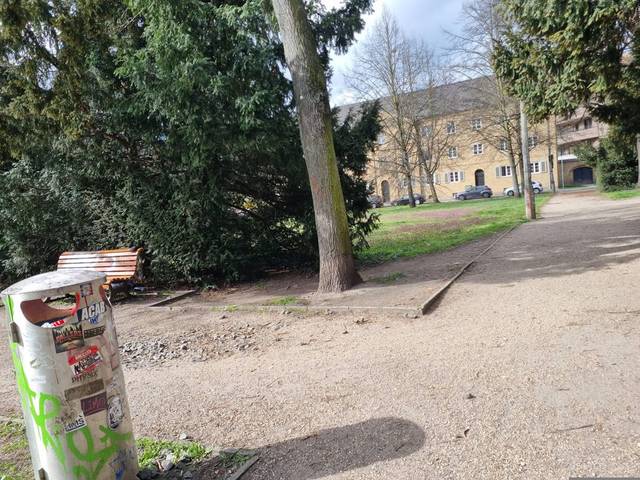
Region: Germany
Coordinates: 52.393, 13.037